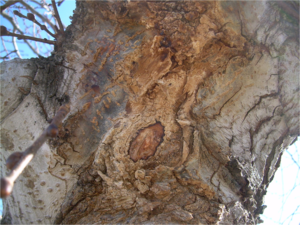
Les bactéries du genre Pectobacterium sont des bacilles à coloration de Gram négatif appartenant à la famille des Enterobacteriaceae. Ce sont des bactéries phytopathogènes, qui produisent des enzymes pectolytiques qui permettent la décomposition des parois cellulaires des végétaux hôtes, conduisant aux symptômes de la pourriture molle bactérienne.
Pectobacterium carotovorum est une espèce de bactéries de la famille des Enterobacteriaceae.